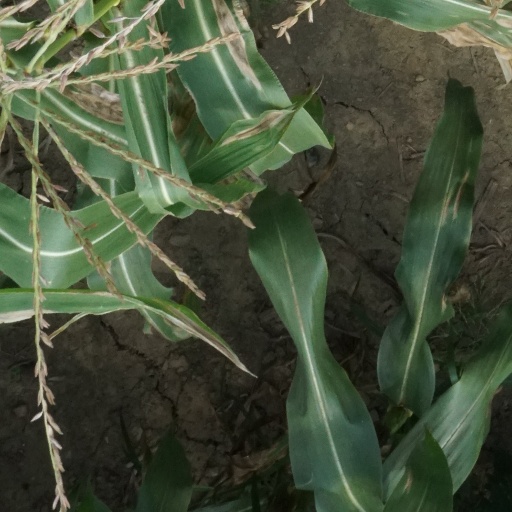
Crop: maize; corn